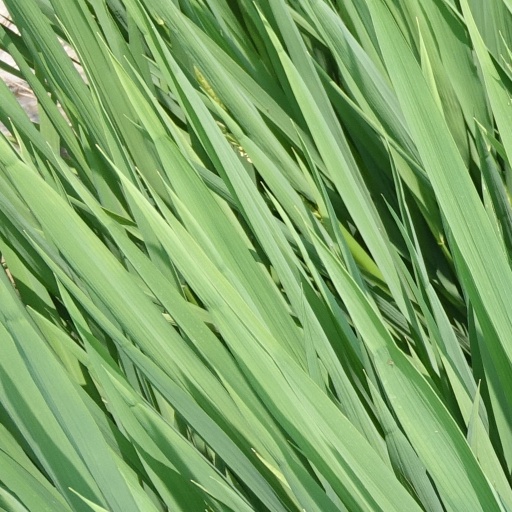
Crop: rice